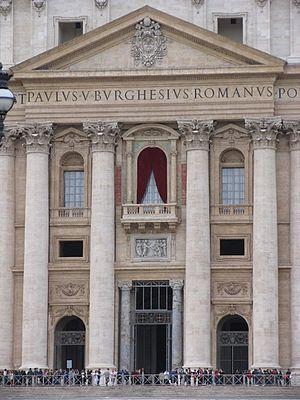
L'ordre colossal est un ordre architectural régnant sur plusieurs niveaux. Cette disposition est apparue timidement au cours du XVᵉ siècle et s'est généralisée au milieu du XVIᵉ siècle. Le premier exemple d'ordre colossal a été pensé par Filippo Brunelleschi vers 1440 pour la façade du parti de Guelfes à Florence, restée inachevée. En France, c'est le célèbre architecte de la Renaissance Jean Bullant qui contribuera beaucoup au développement de cette forme.